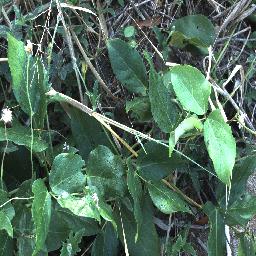
Label: negative